Müllheim–Mulhouse railway

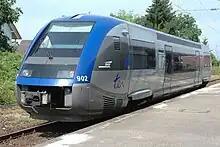
SNCF “Blue whale” diesel multiple unit

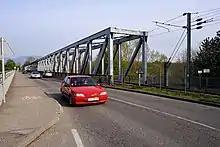
Neuenburg–Chalampé bridge

After a three-week trial operation, the opening ceremony was held for the resumption of passenger services on 27 August 2006. From 2006 to 2012, it was operated on certain Sundays and public holidays as a special event service. In 2006, these operated for a total of 14 days. Daily services consisted of six trips in each direction on a two-hour frequency, only stopping at Neuenburg. The operator for the German section was DB Regio AG Südbaden on behalf of "Nahverkehrsgesellschaft Baden-Württemberg" (Local transport company of Baden-Württemberg, NVBW), and for the French section was SNCF on behalf of the Région Alsace. These were operated with diesel multiple units of French class X 73900 (called "Baleine Bleue" in French and "Blauwal" in German, meaning "blue whale") with 82 seats. On German territory, the French trains are operated on behalf of Deutsche Bahn.